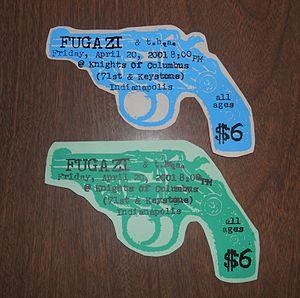
Fugazi est un groupe de post-hardcore américain, originaire de Washington. Il est formé en 1987. Le nom du groupe est directement issu de l'acronyme utilisé par les GI, durant la guerre du Viêt Nam, lorsqu'ils se trouvaient dans une très mauvaise situation, Fucked Up, Got Ambushed, Zipped In, — littéralement : « Suis foutu, pris en embuscade, peux plus sortir. »